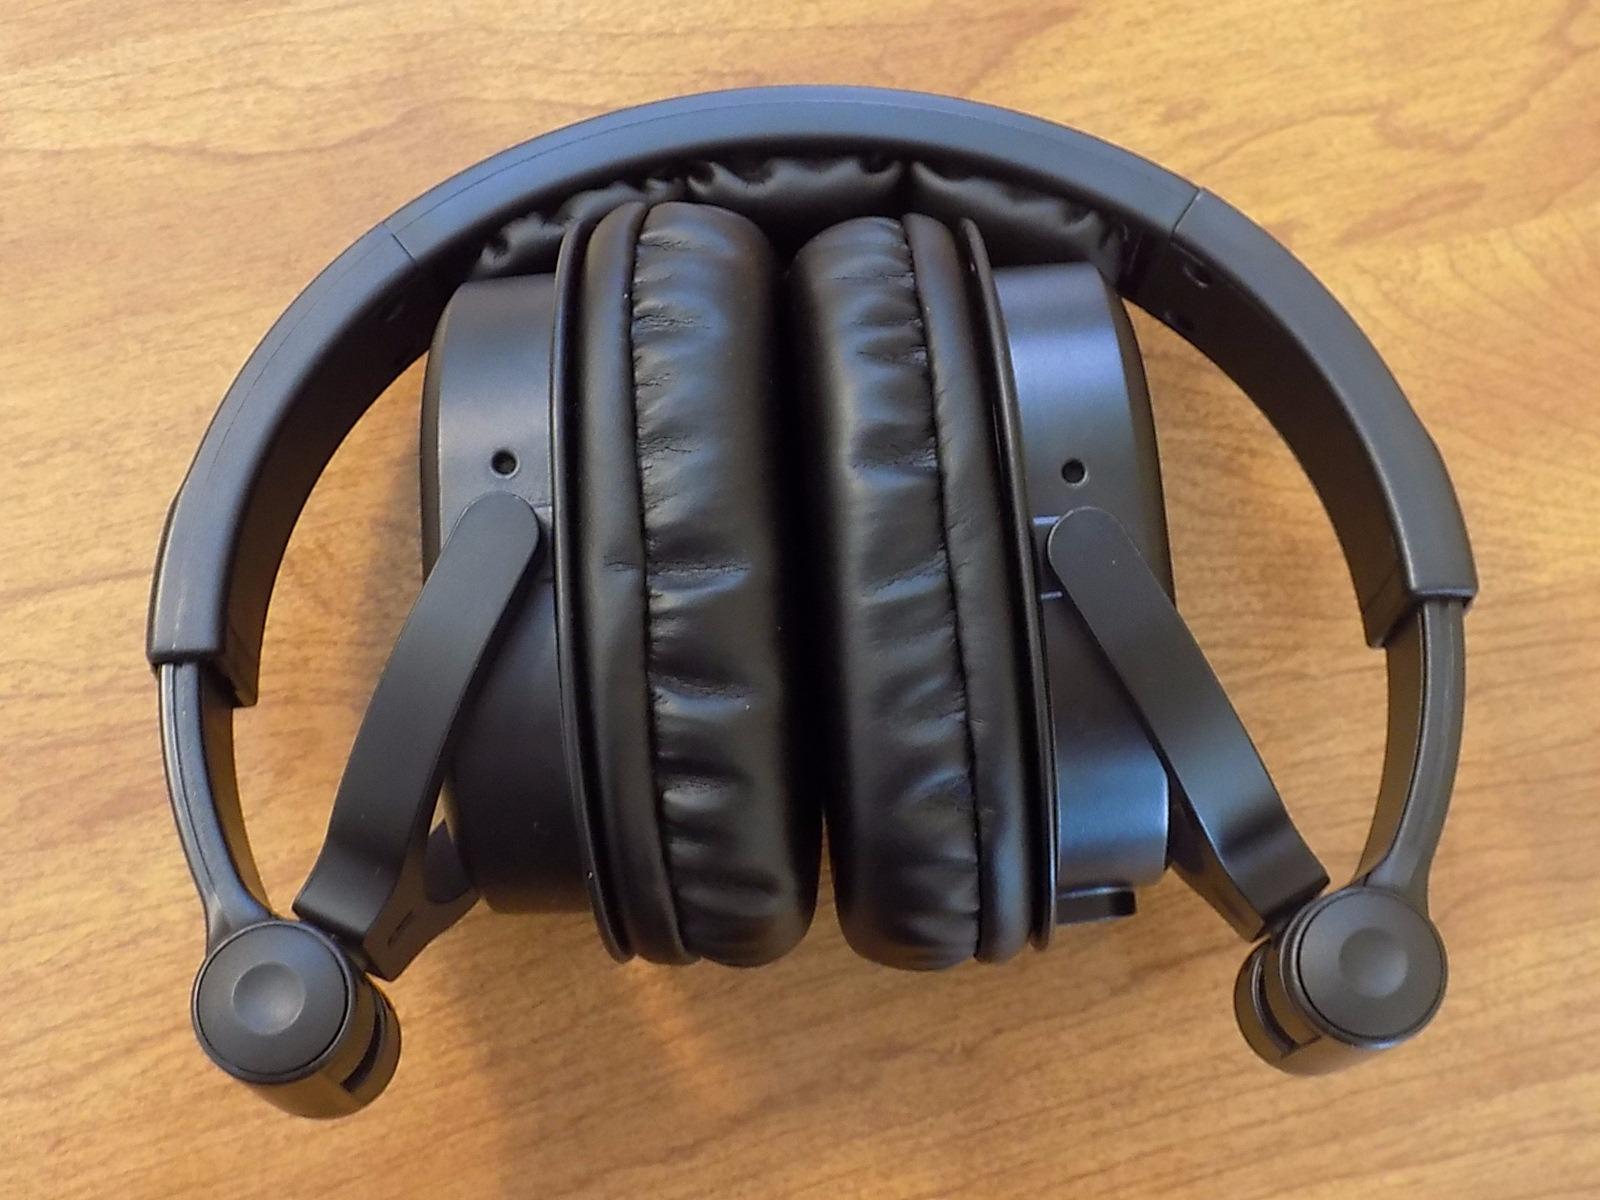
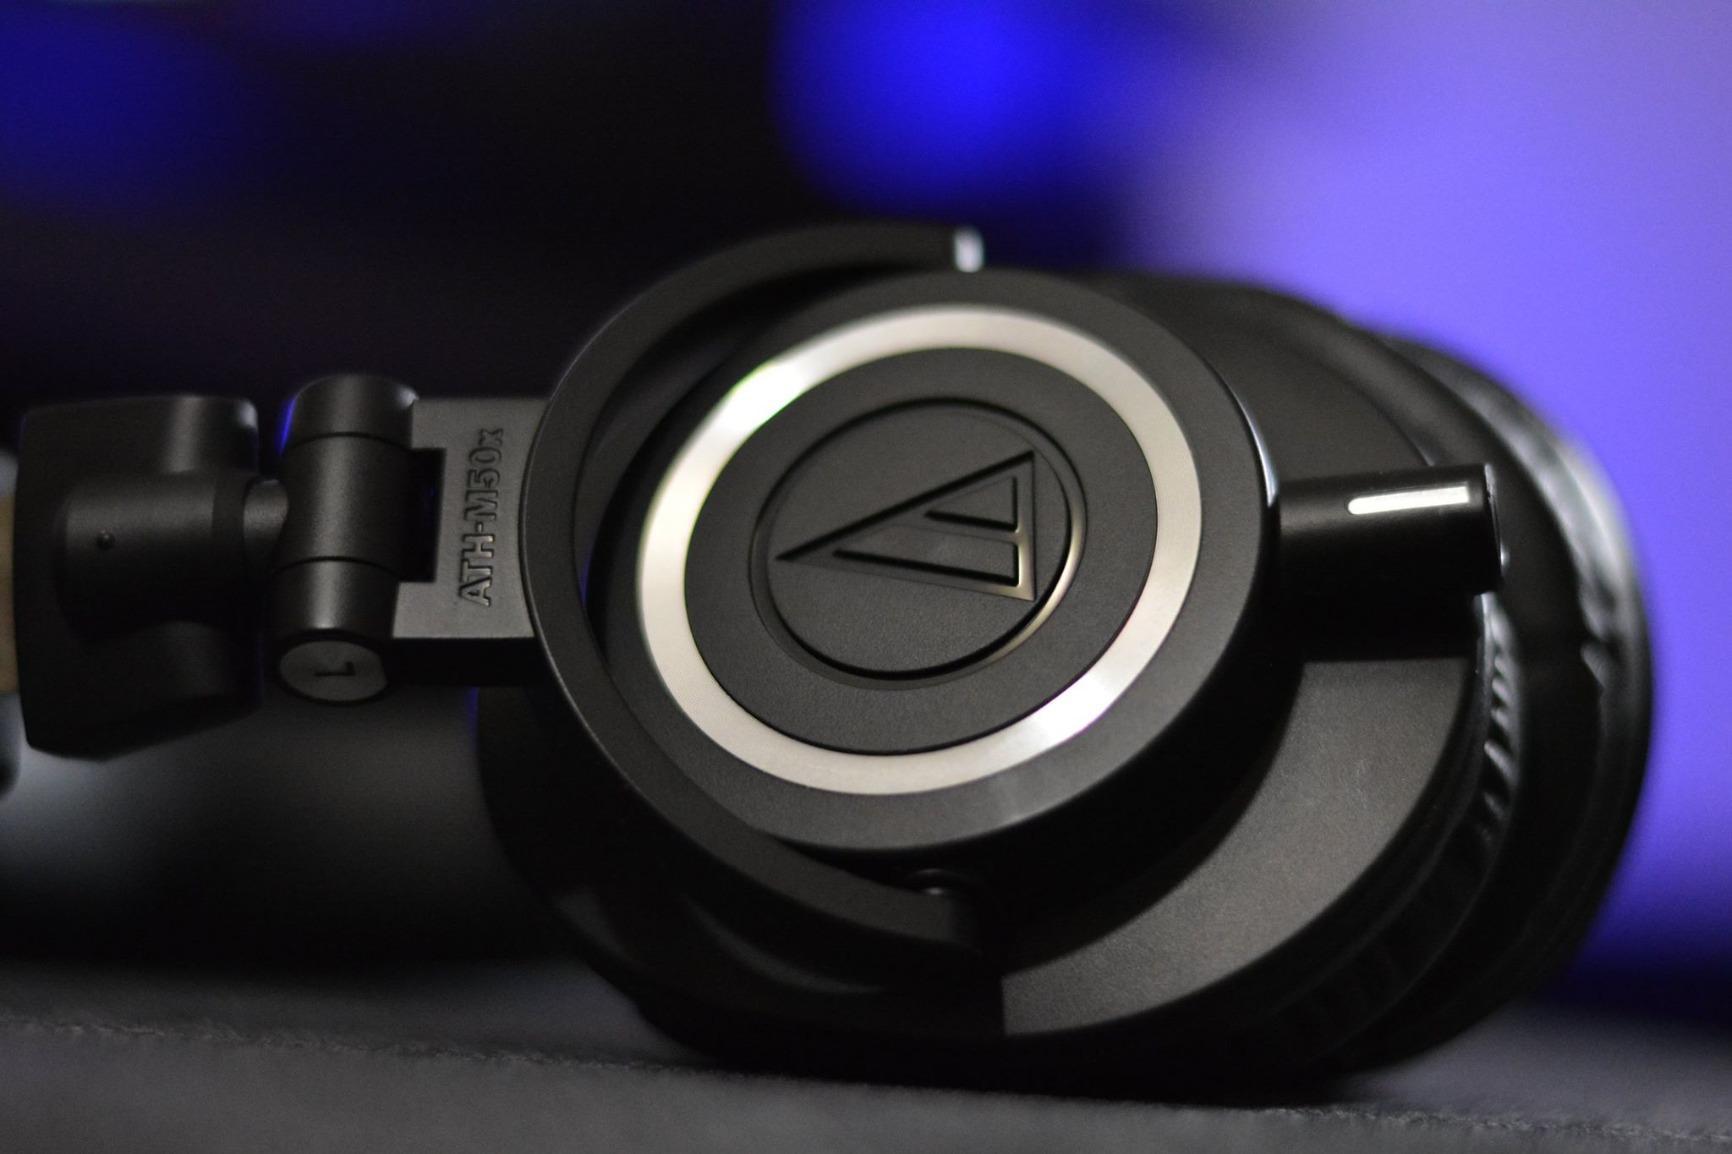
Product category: headphones
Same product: no